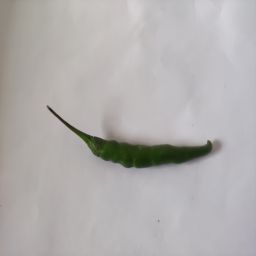
Crop: Chile Pepper
Quality: Unripe